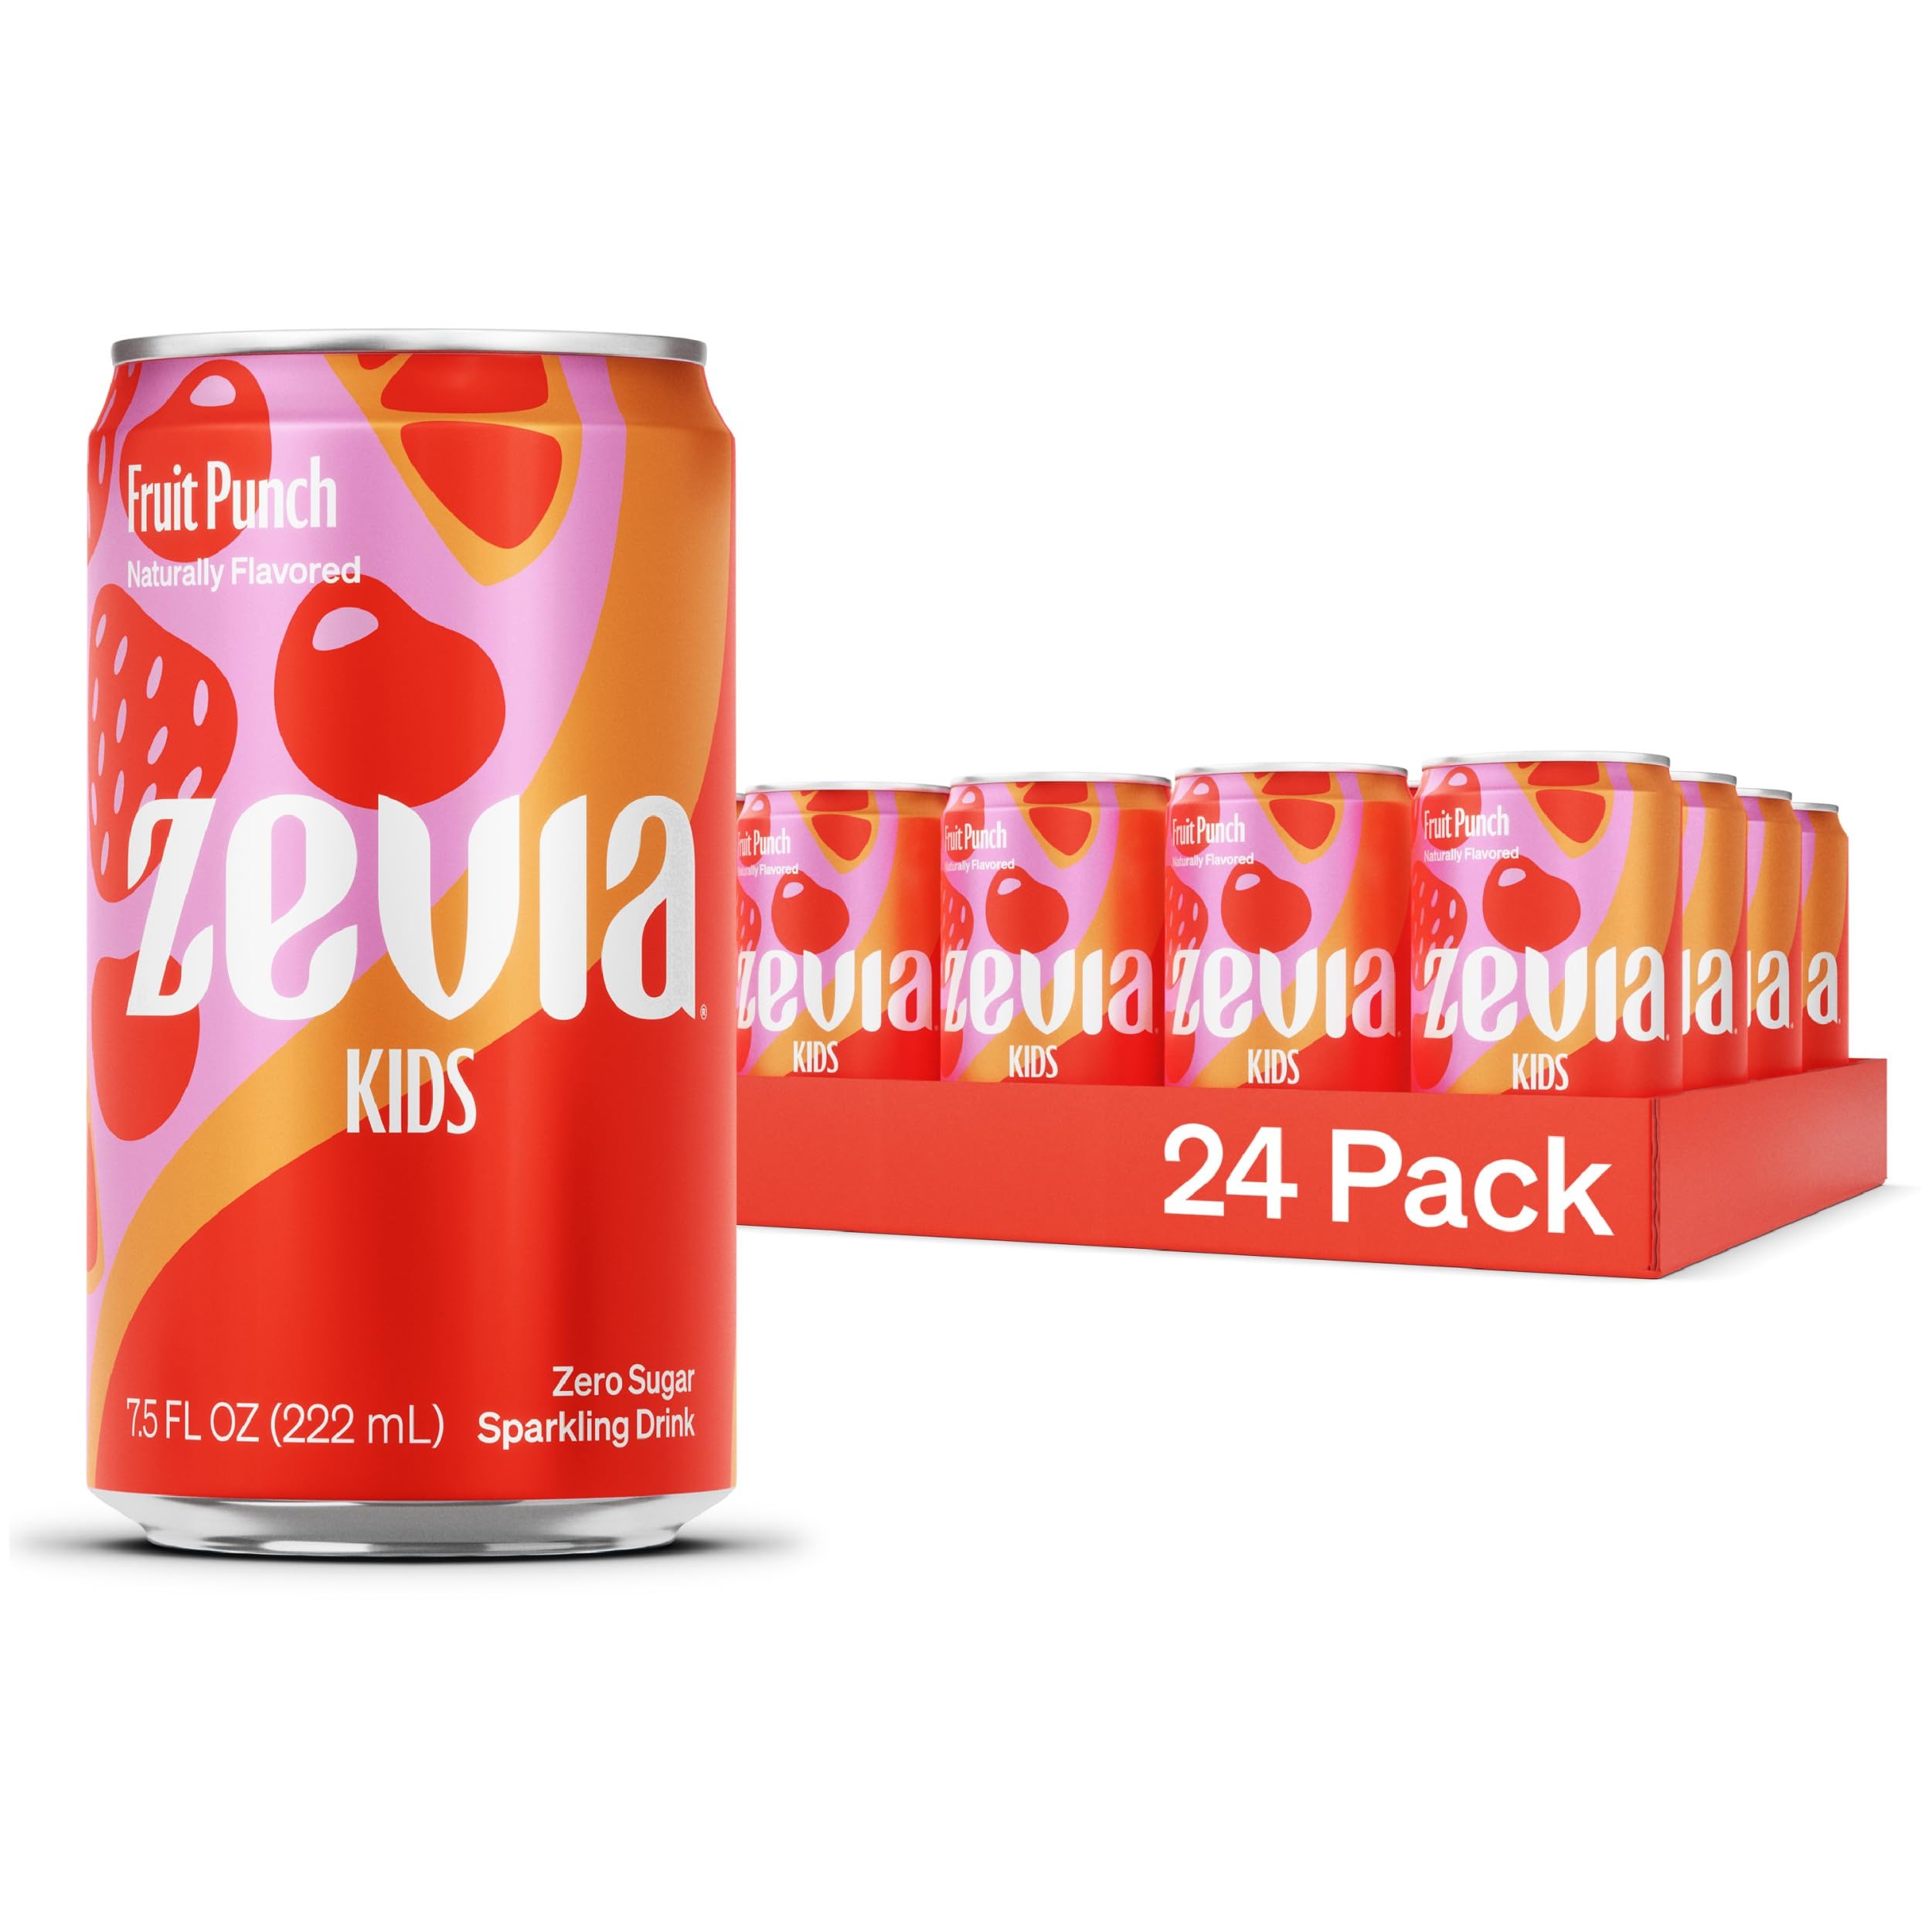
Item Name: Zevia Zero Sugar, Kids Fruit Punch Sparkling Drink, 7.5 Fl Oz Cans (Pack of 24)
Bullet Point 1: Naturally Sweetened, Zero Sugar: Tastes good, without the guilt. All our drinks are sweetened with stevia.
Bullet Point 2: Non-GMO Project Verified: We like organisms just the way they are. All our products are Non-GMO Project Verified.
Bullet Point 3: Zero Calories: No empty calories in our naturally-sweetened drinks. In fact, no calories at all.
Bullet Point 4: Gluten Free, Vegan & Kosher: Fads come and go. We've been making good stuff the simple way since the beginning.
Bullet Point 5: No Added Colors: With all the flavor we pack into every can, there's just no room for added colors or dyes.
Value: 180.0
Unit: Fl Oz

Price: 32.98